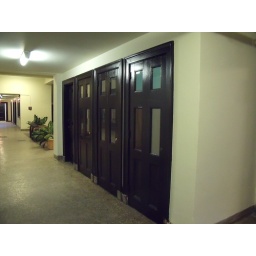
Old wooden phone booths in basement of Walker Hall at MIT in Cambridge.